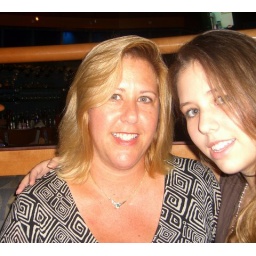
My next door neighbor and bestest buddy in base housing at Pope AFB. with her daughter Adrianne.